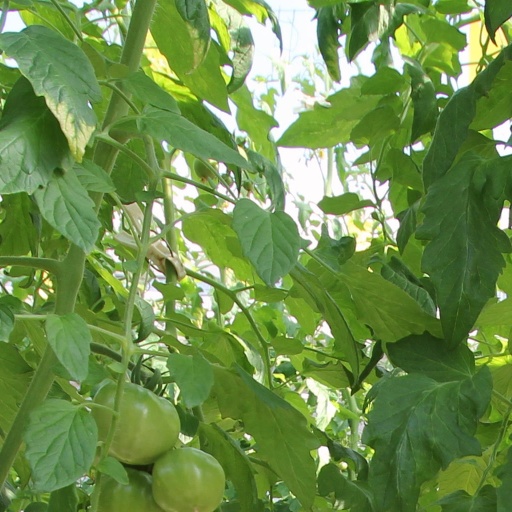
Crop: tomato